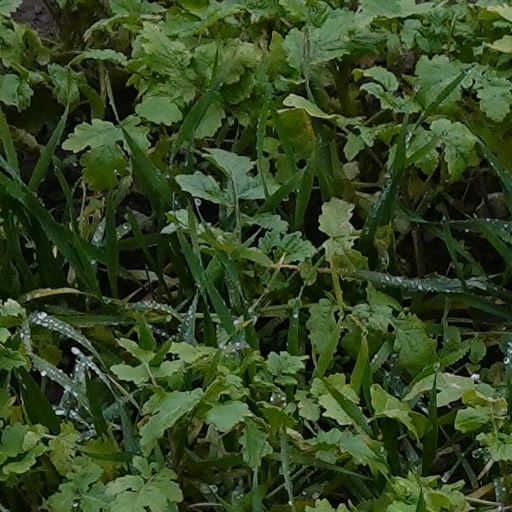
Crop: wheat